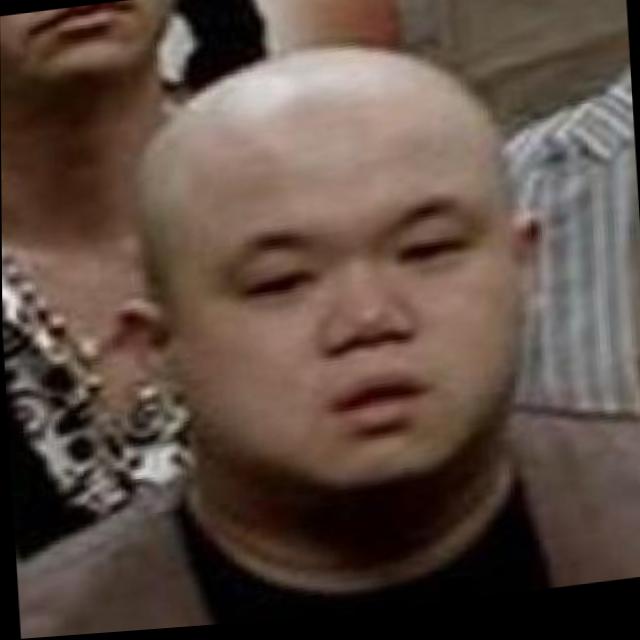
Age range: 21-44